City Palace, Jaipur

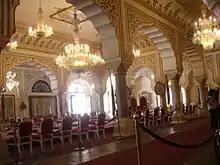
Sabha Niwas

Man Singh II, the adopted son of Maharaja Madho Singh II, was the last Maharaja of Jaipur to rule from the Chandra Mahal palace, in Jaipur. This palace, however, continued to be a residence of the royal family even after the Jaipur kingdom merged with the Indian Union in 1949 (after Indian independence in August 1947) along with other Rajput states of Jodhpur, Jaisalmer and Bikaner. Jaipur became the capital of the Indian state of Rajasthan and Man Singh II had the distinction of becoming the Rajapramukh (present-day Governor of the state) for a time and later was the Ambassador of India to Spain.